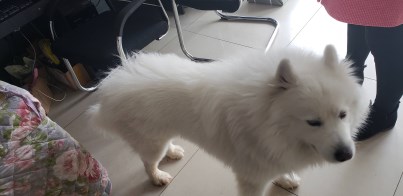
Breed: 2192-n000088-Samoyed